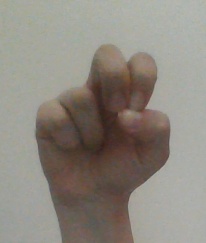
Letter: gaaf